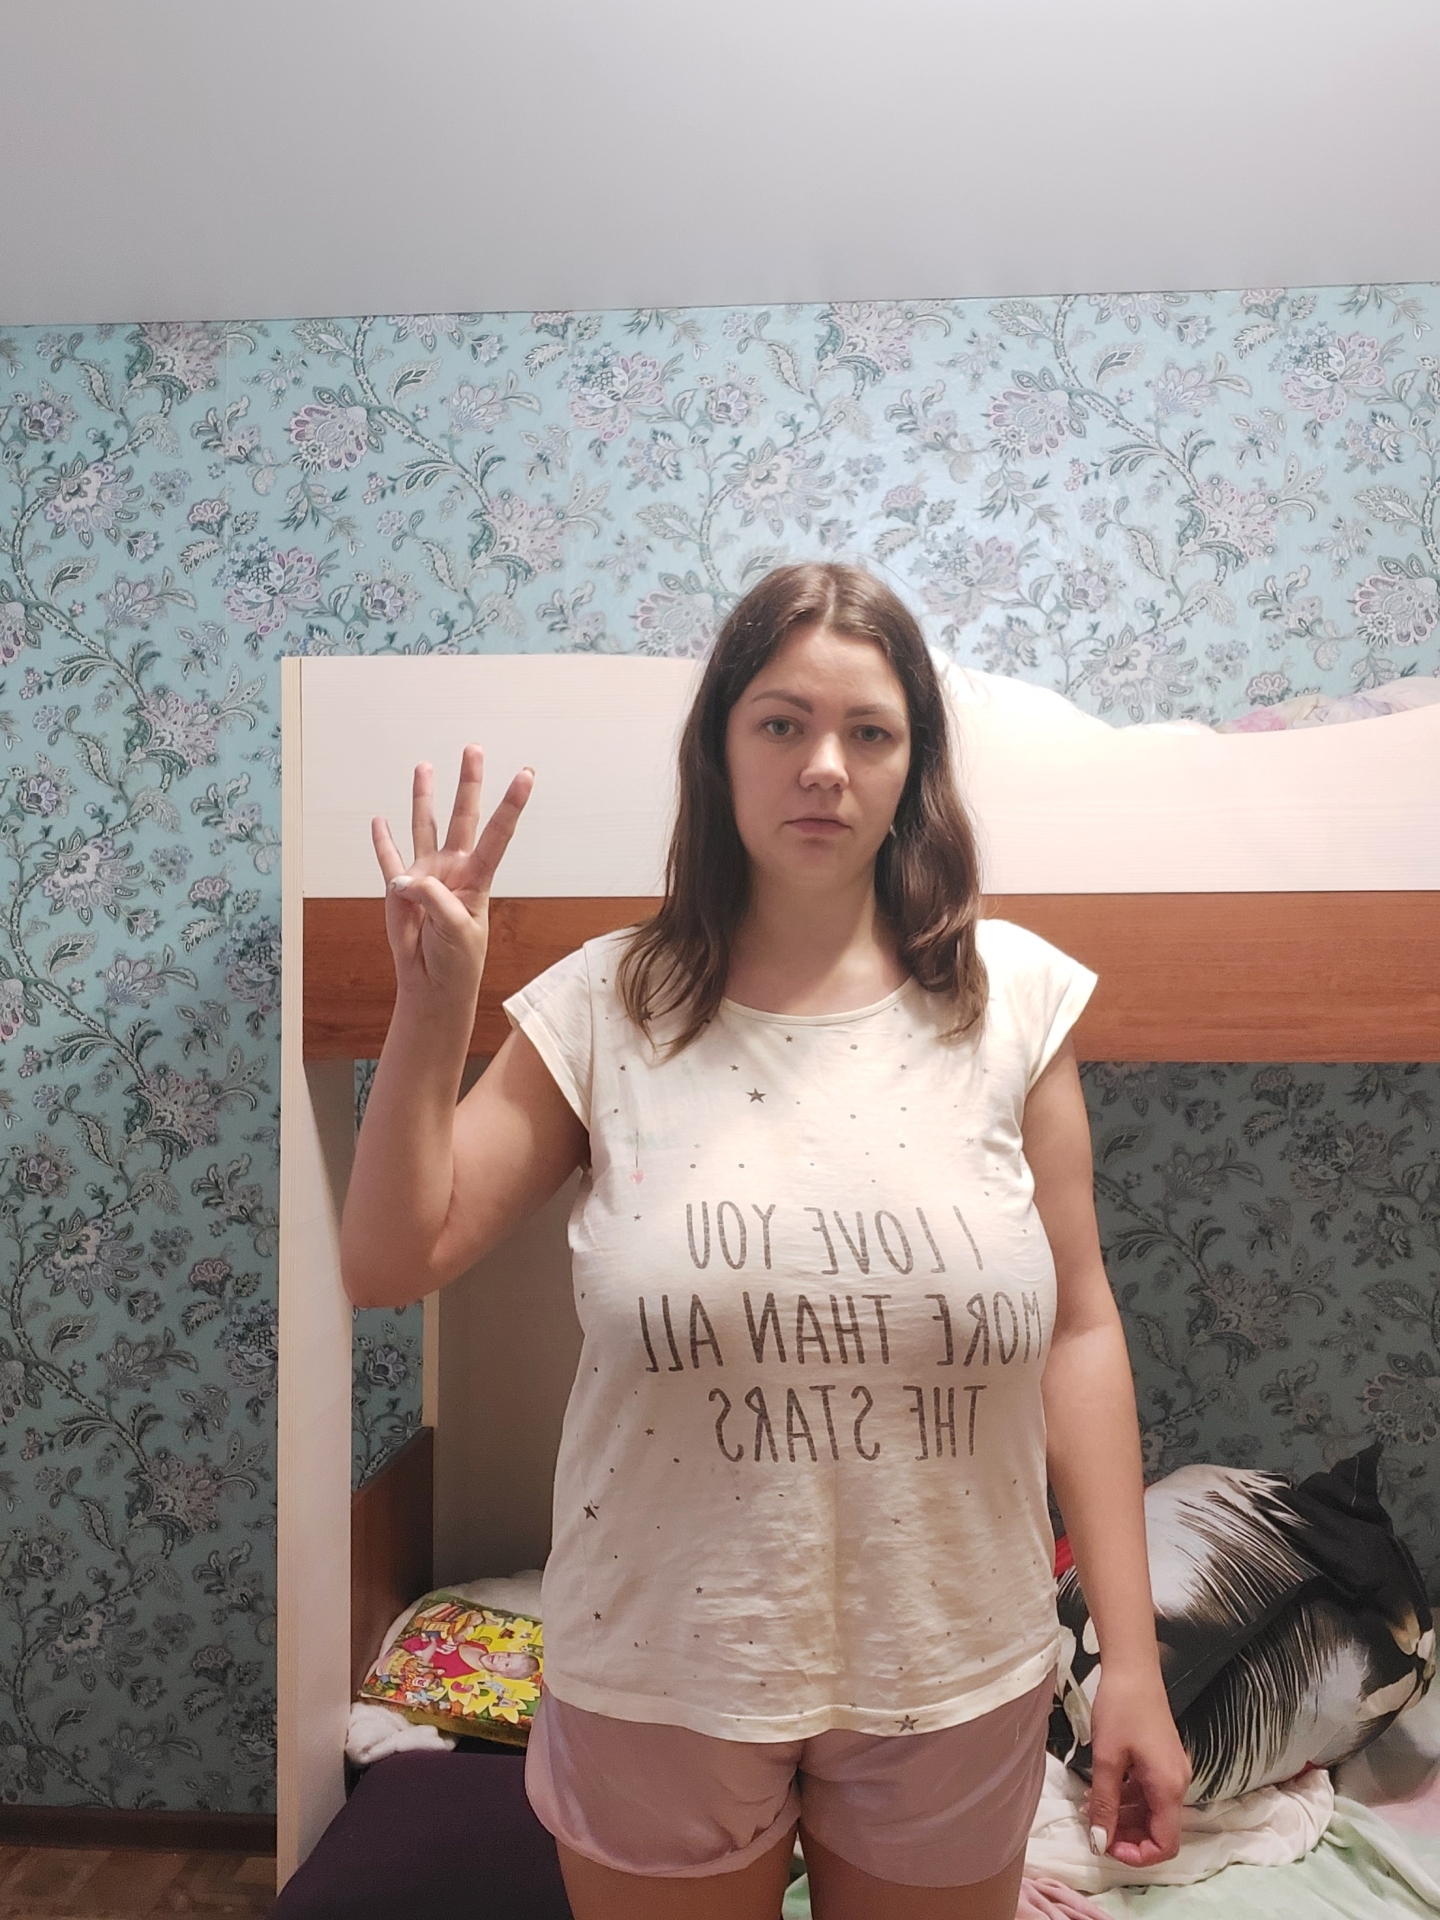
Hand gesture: four